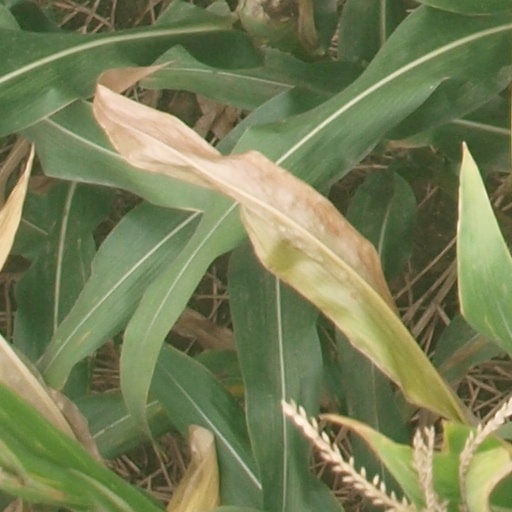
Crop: maize; corn